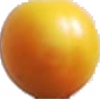
Label: cherry_wax_yellow